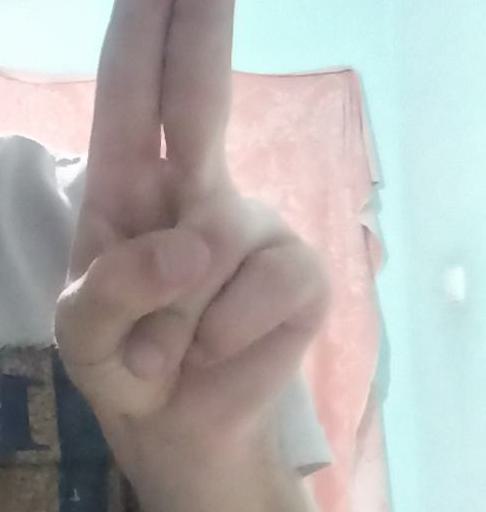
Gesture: two_up